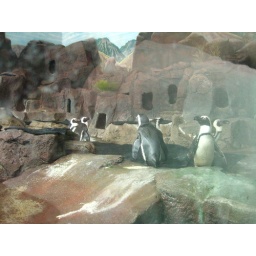
Chris's white shirt is in the reflection, lol.